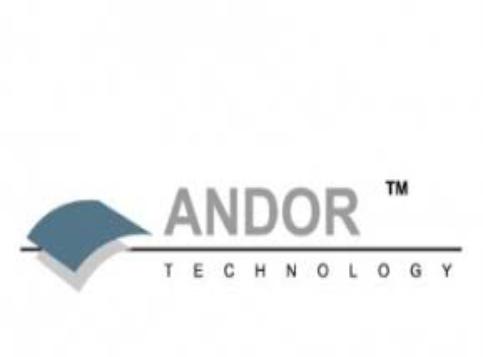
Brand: andor technology
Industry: Electronic